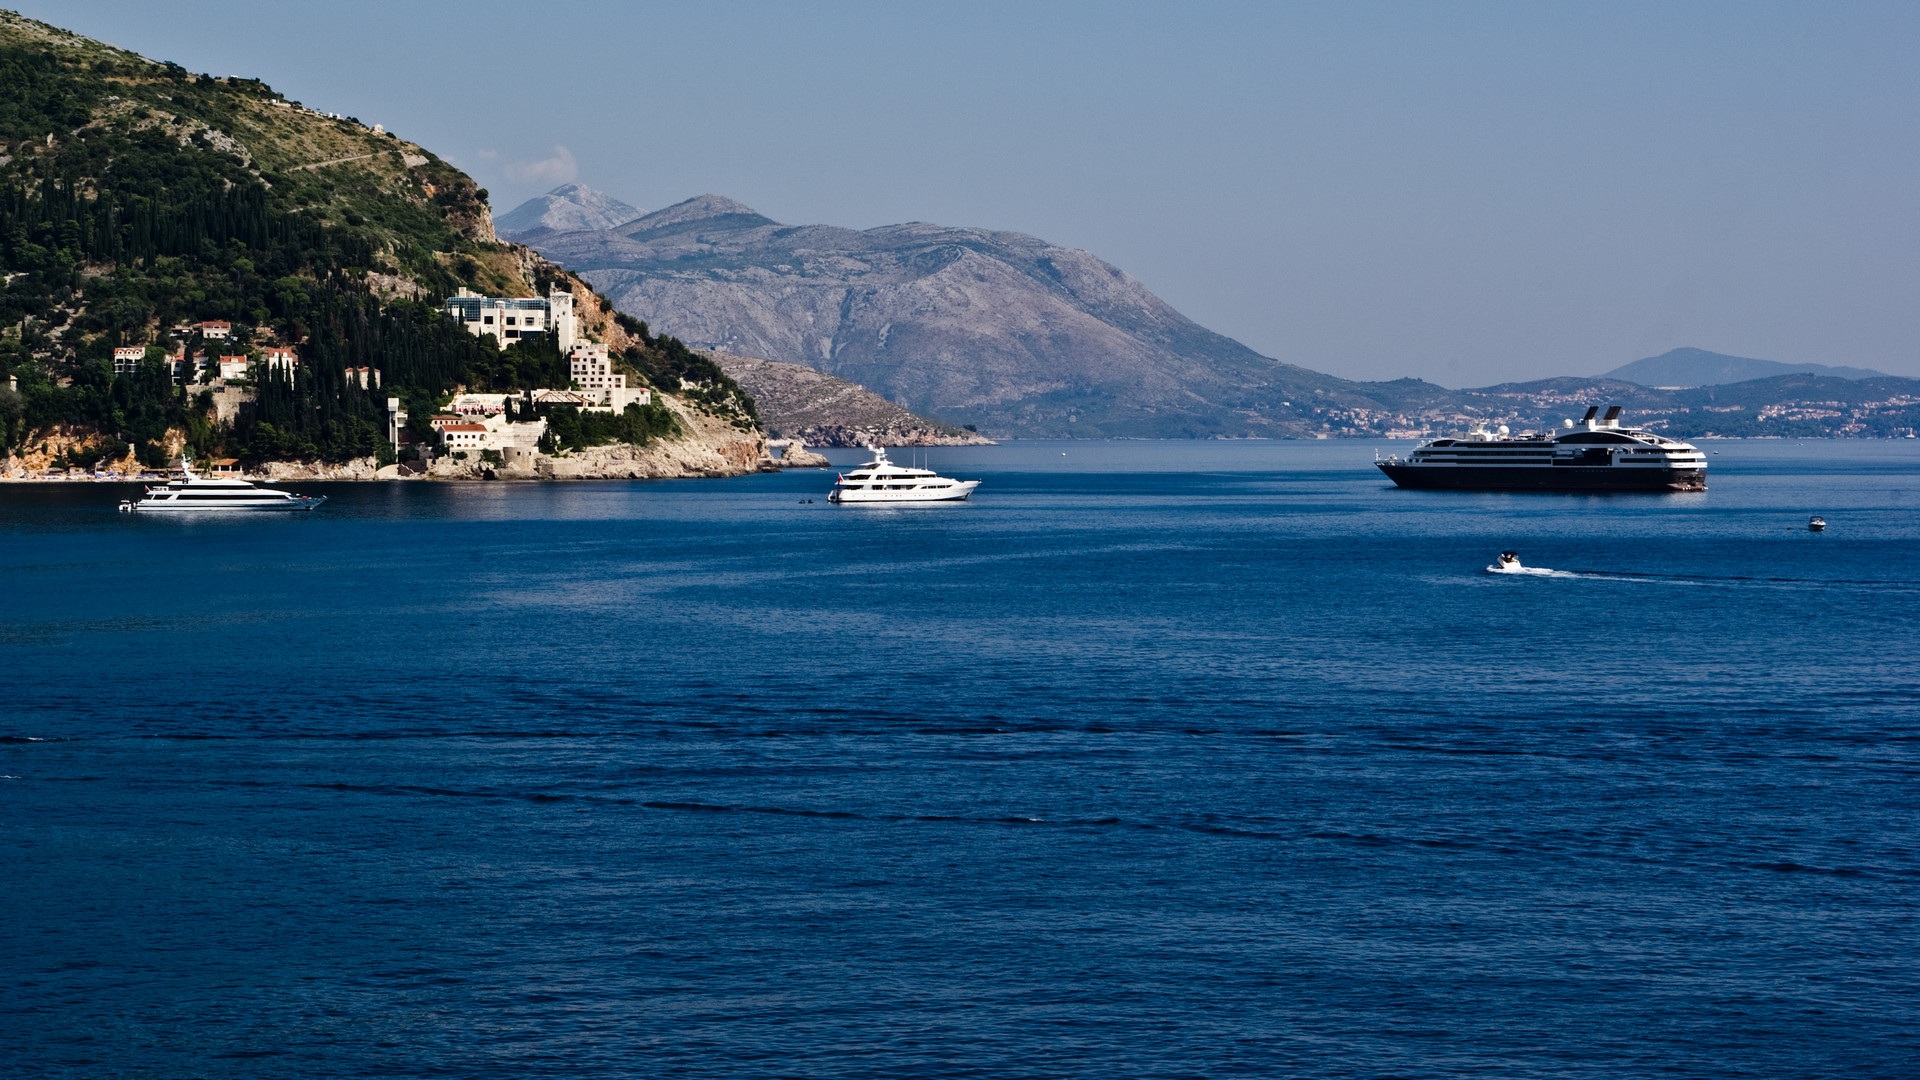
beach, landscape, sea, coast, water, ocean, summer, cliff, europe, cove, vehicle, bay, island, blue, fjord, tourism, terrain, body of water, croatia, mountains, ships, archipelago, cruise ship, cape, adriatic, dalmatia, islet, landform, passenger ship, geographical feature, glacial landform